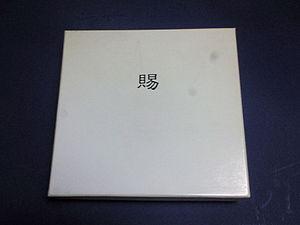
Les Onshi-no tabako, ou Onshitabako, sont des cigarettes fabriquées spécialement pour l'empereur du Japon et la Maison impériale du Japon.